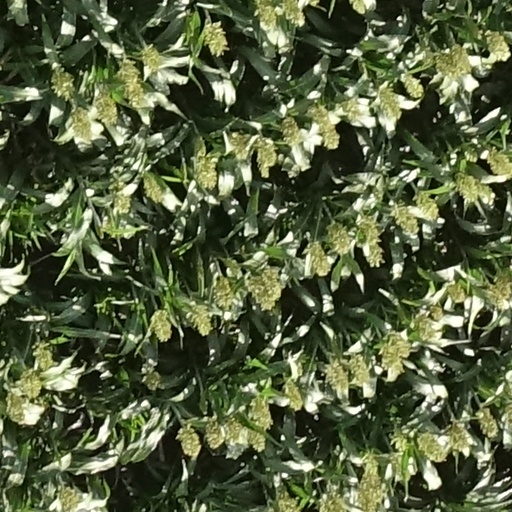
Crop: sorghum